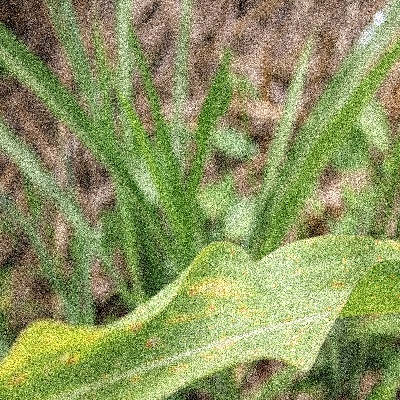
Label: Corn_(Maize)___Leaf_Spot